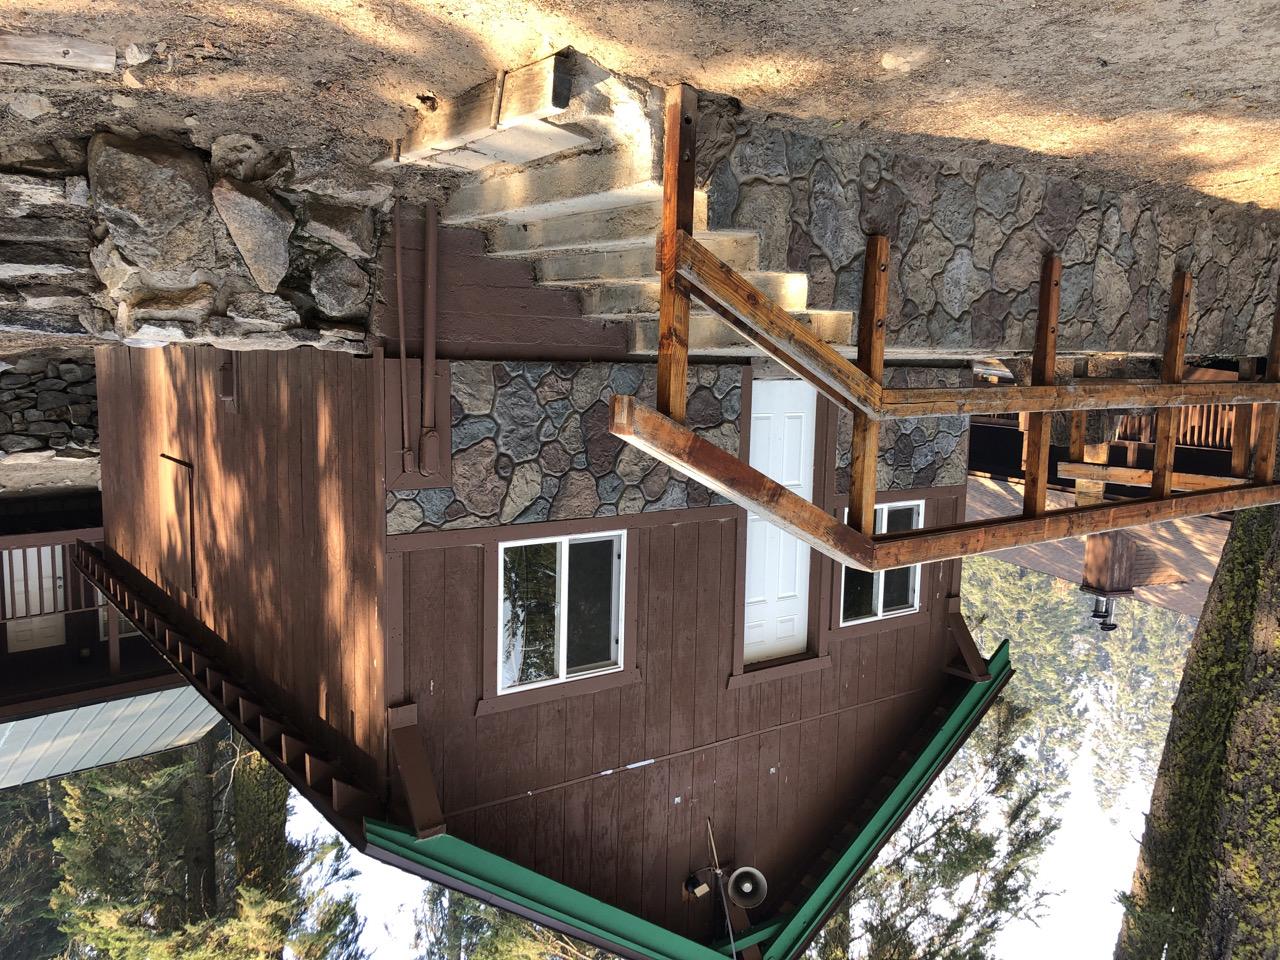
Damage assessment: no_damage